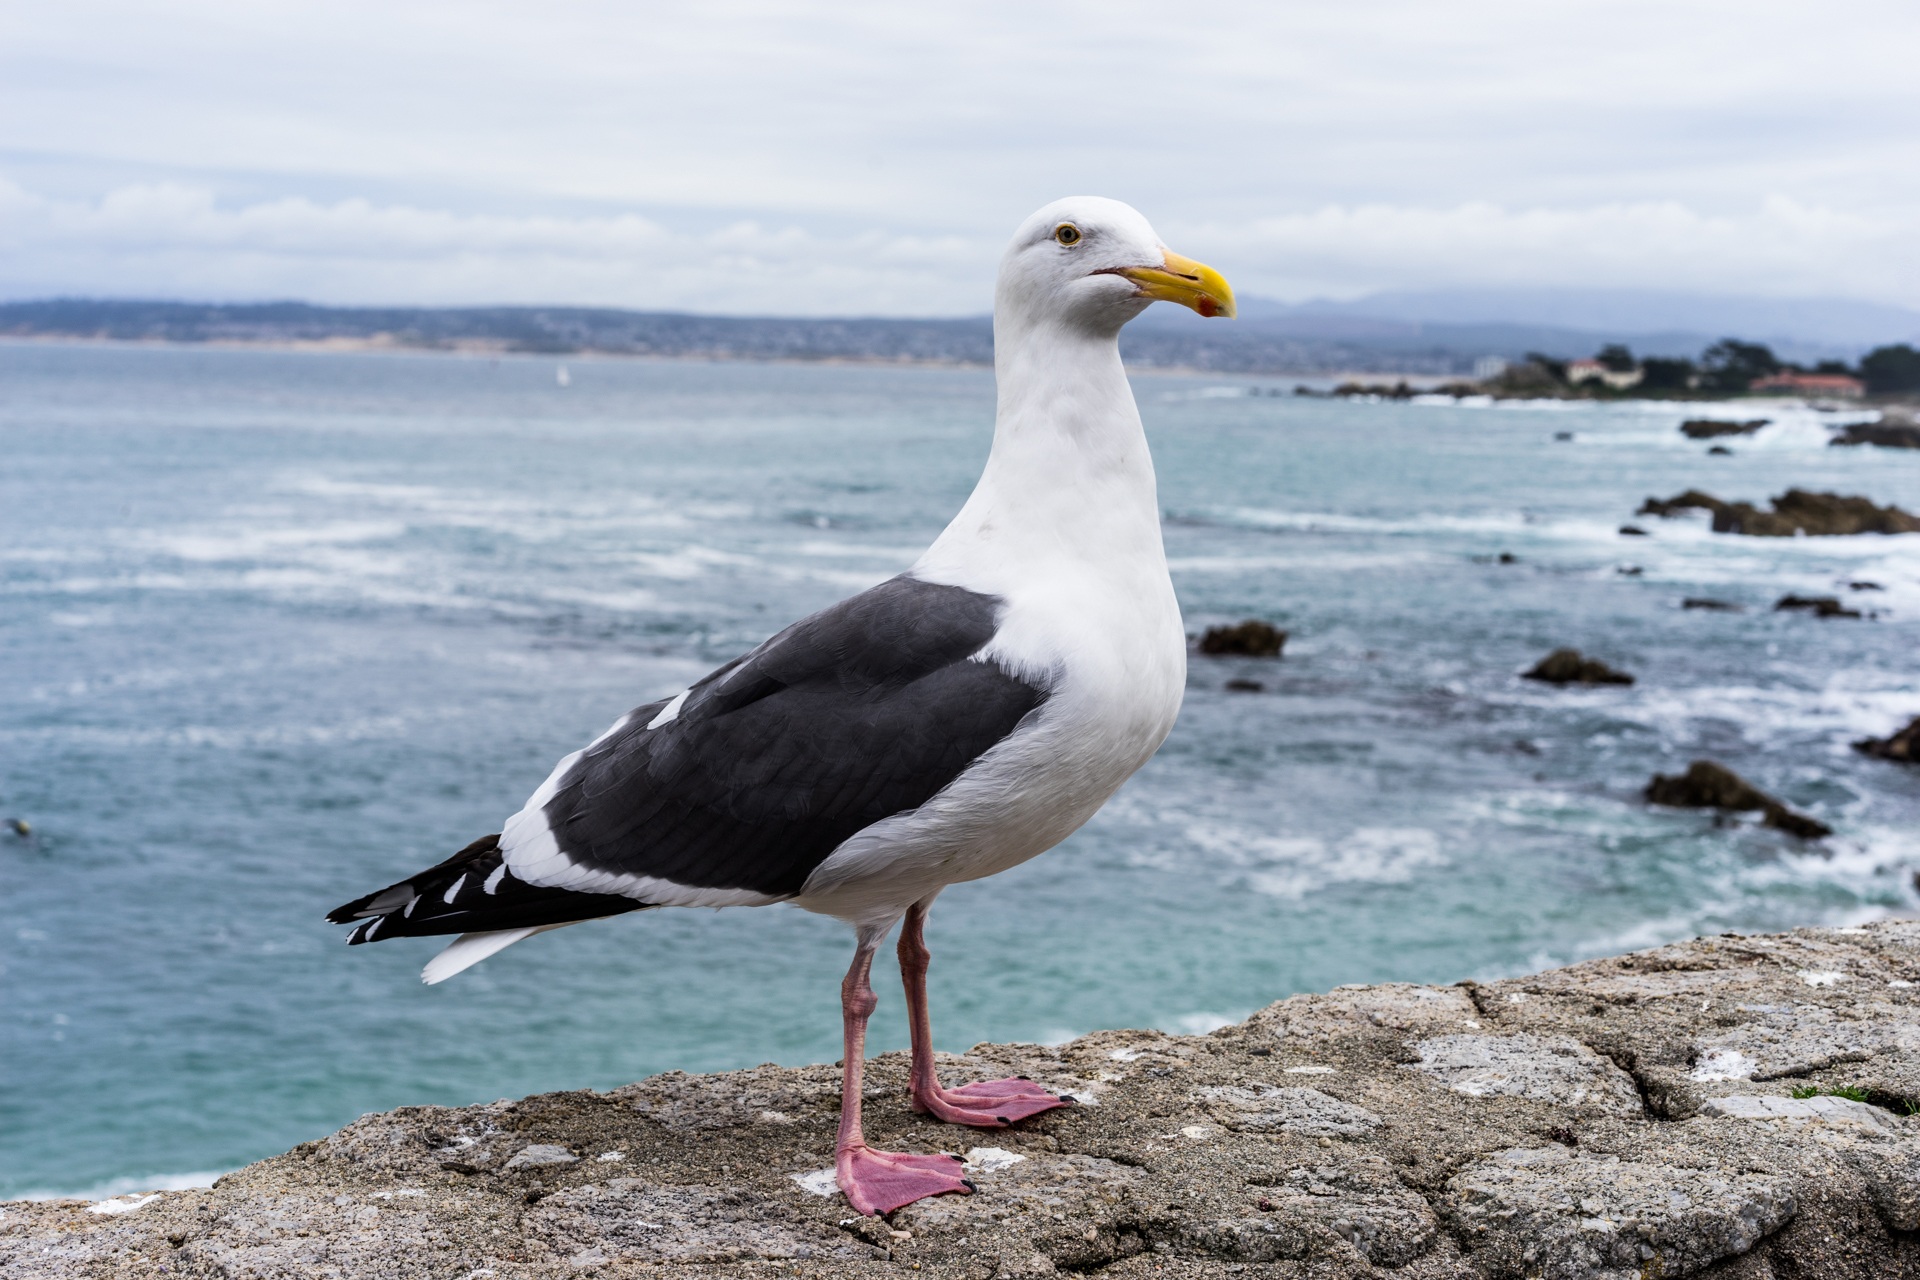
beach, landscape, sea, coast, water, rock, ocean, bird, sky, shore, seabird, seagull, coastline, wildlife, gull, beak, usa, sightseeing, blue, tourism, seashore, california, fauna, waves, vertebrate, pacific, westcoast, albatross, monterey, carmel, norcal, charadriiformes, european herring gull, great black backed gull